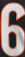
Number: 6